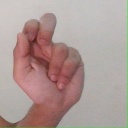
अक्षर: ढ